Hexagonal (CONCACAF)

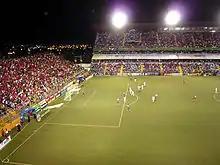
Costa Rica facing Honduras during the first matchday of the Hexagonal for the 2010 FIFA World Cup qualification

In association football, the term Hexagonal (known in English as The Hex) was often used to refer to the final round of FIFA World Cup qualification among the six remaining teams in CONCACAF. The six-team round robin format was used by CONCACAF since the 1998 FIFA World Cup qualification process, up until the 2018 tournament. For 2022, this round was expanded to eight teams or an octagonal. It was modeled after the CONCACAF Championship which used the format ever since its second edition in 1965, and served as the World Cup qualifying tournament from 1974 to 1990.